The Gaylords (American vocal group)

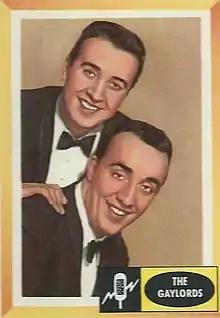
The group in 1960.

The Gaylords were an American singing trio, consisting of Ronald L. Fredianelli (June 12, 1930 – January 25, 2004), Bonaldo "Burt" Bonaldi (July 6, 1926 – May 10, 2017), and Don Rea (December 9, 1928 – June 30, 2017). Fredianelli joined the U.S. Army in the 1950s, and was replaced by Bill Christ (September 10, 1930 – October 30, 2017).